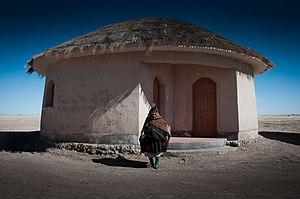
Les Chipayas sont un peuple habitant dans un désert inhospitalier à plus de 4 000 mètres d'altitude dans l'Altiplano bolivien sur un ancien lac salé. Ils se font appeler aussi « le peuple de l'eau », car ils vivent en reconduisant leur rivière, en creusant la terre et en construisant des barrages pour pouvoir, par la suite désaler leur eau. Ils sont environ 2 000 habitants qui vivent en petite communauté. Certains chercheurs pensent que cette ethnie fut le premier foyer de peuplement de l'Altiplano et qu'ils descendaient de la civilisation oubliée de Tiahuanaco. Une hypothèse qui s'appuie essentiellement sur l'étude de la langue chipaya, radicalement différente du quechua et de l'aymara.